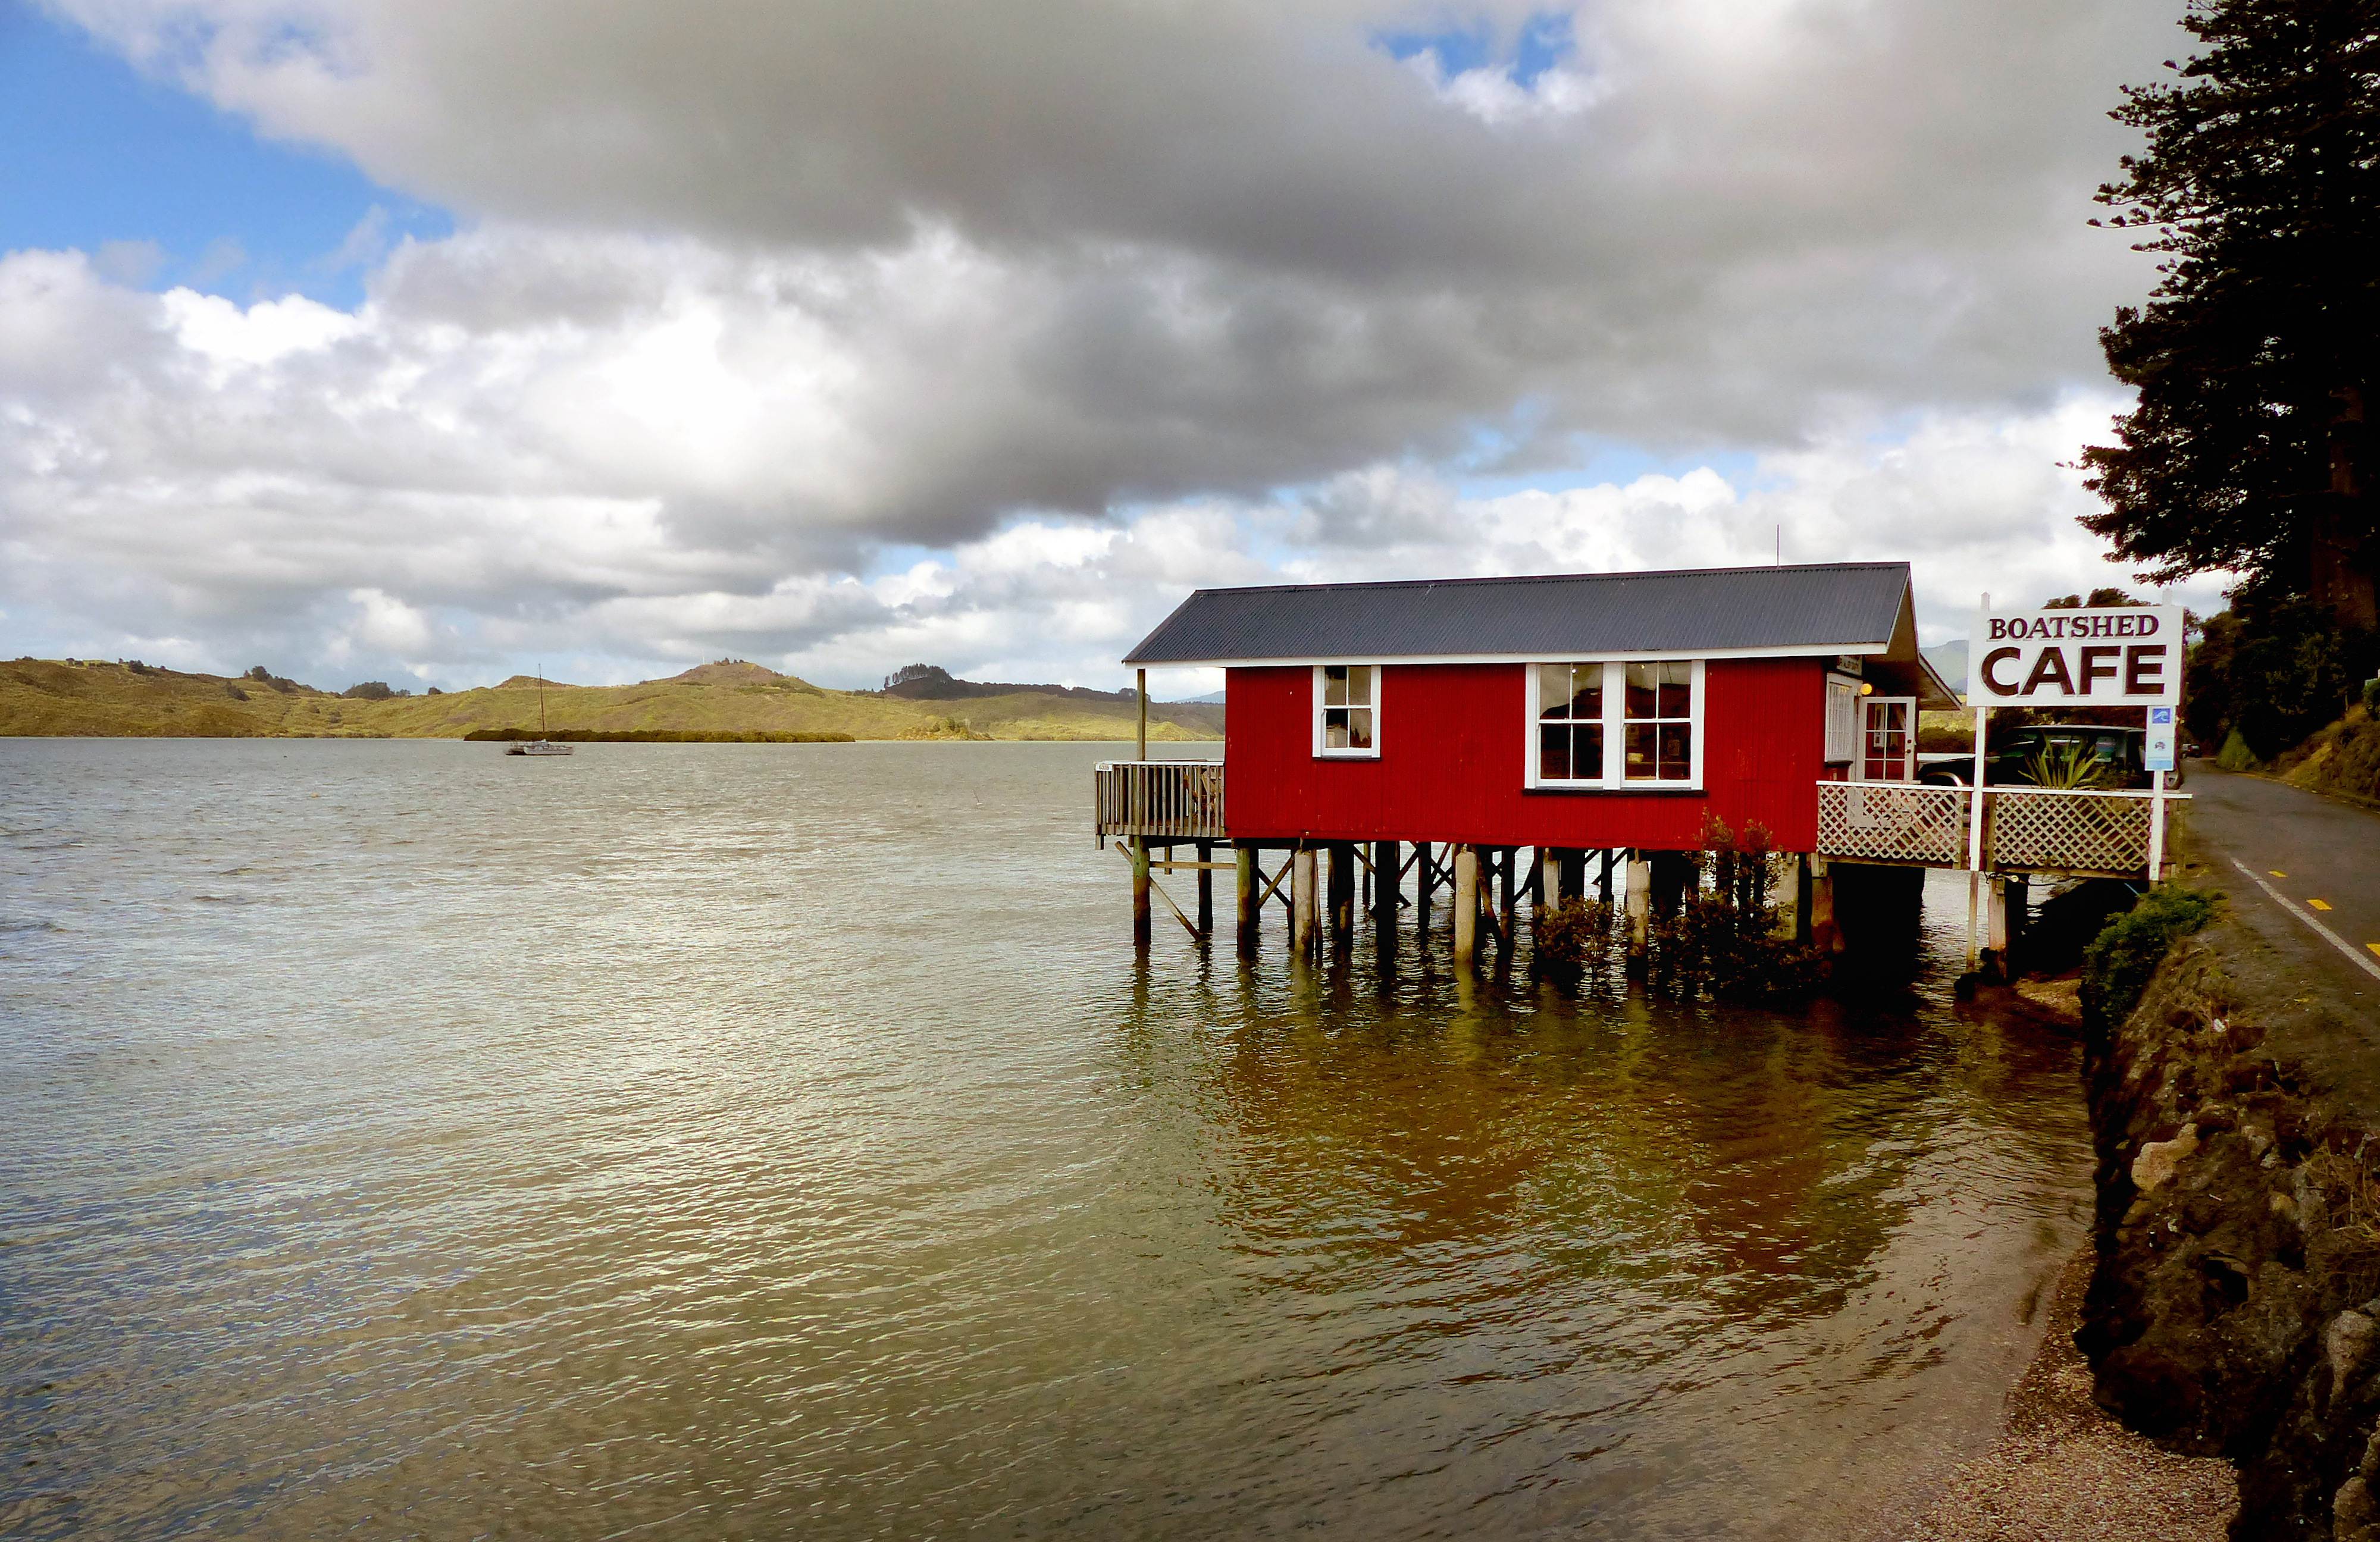
sea, coast, water, cloud, morning, shore, lake, river, vacation, reflection, waterway, body of water, rural area